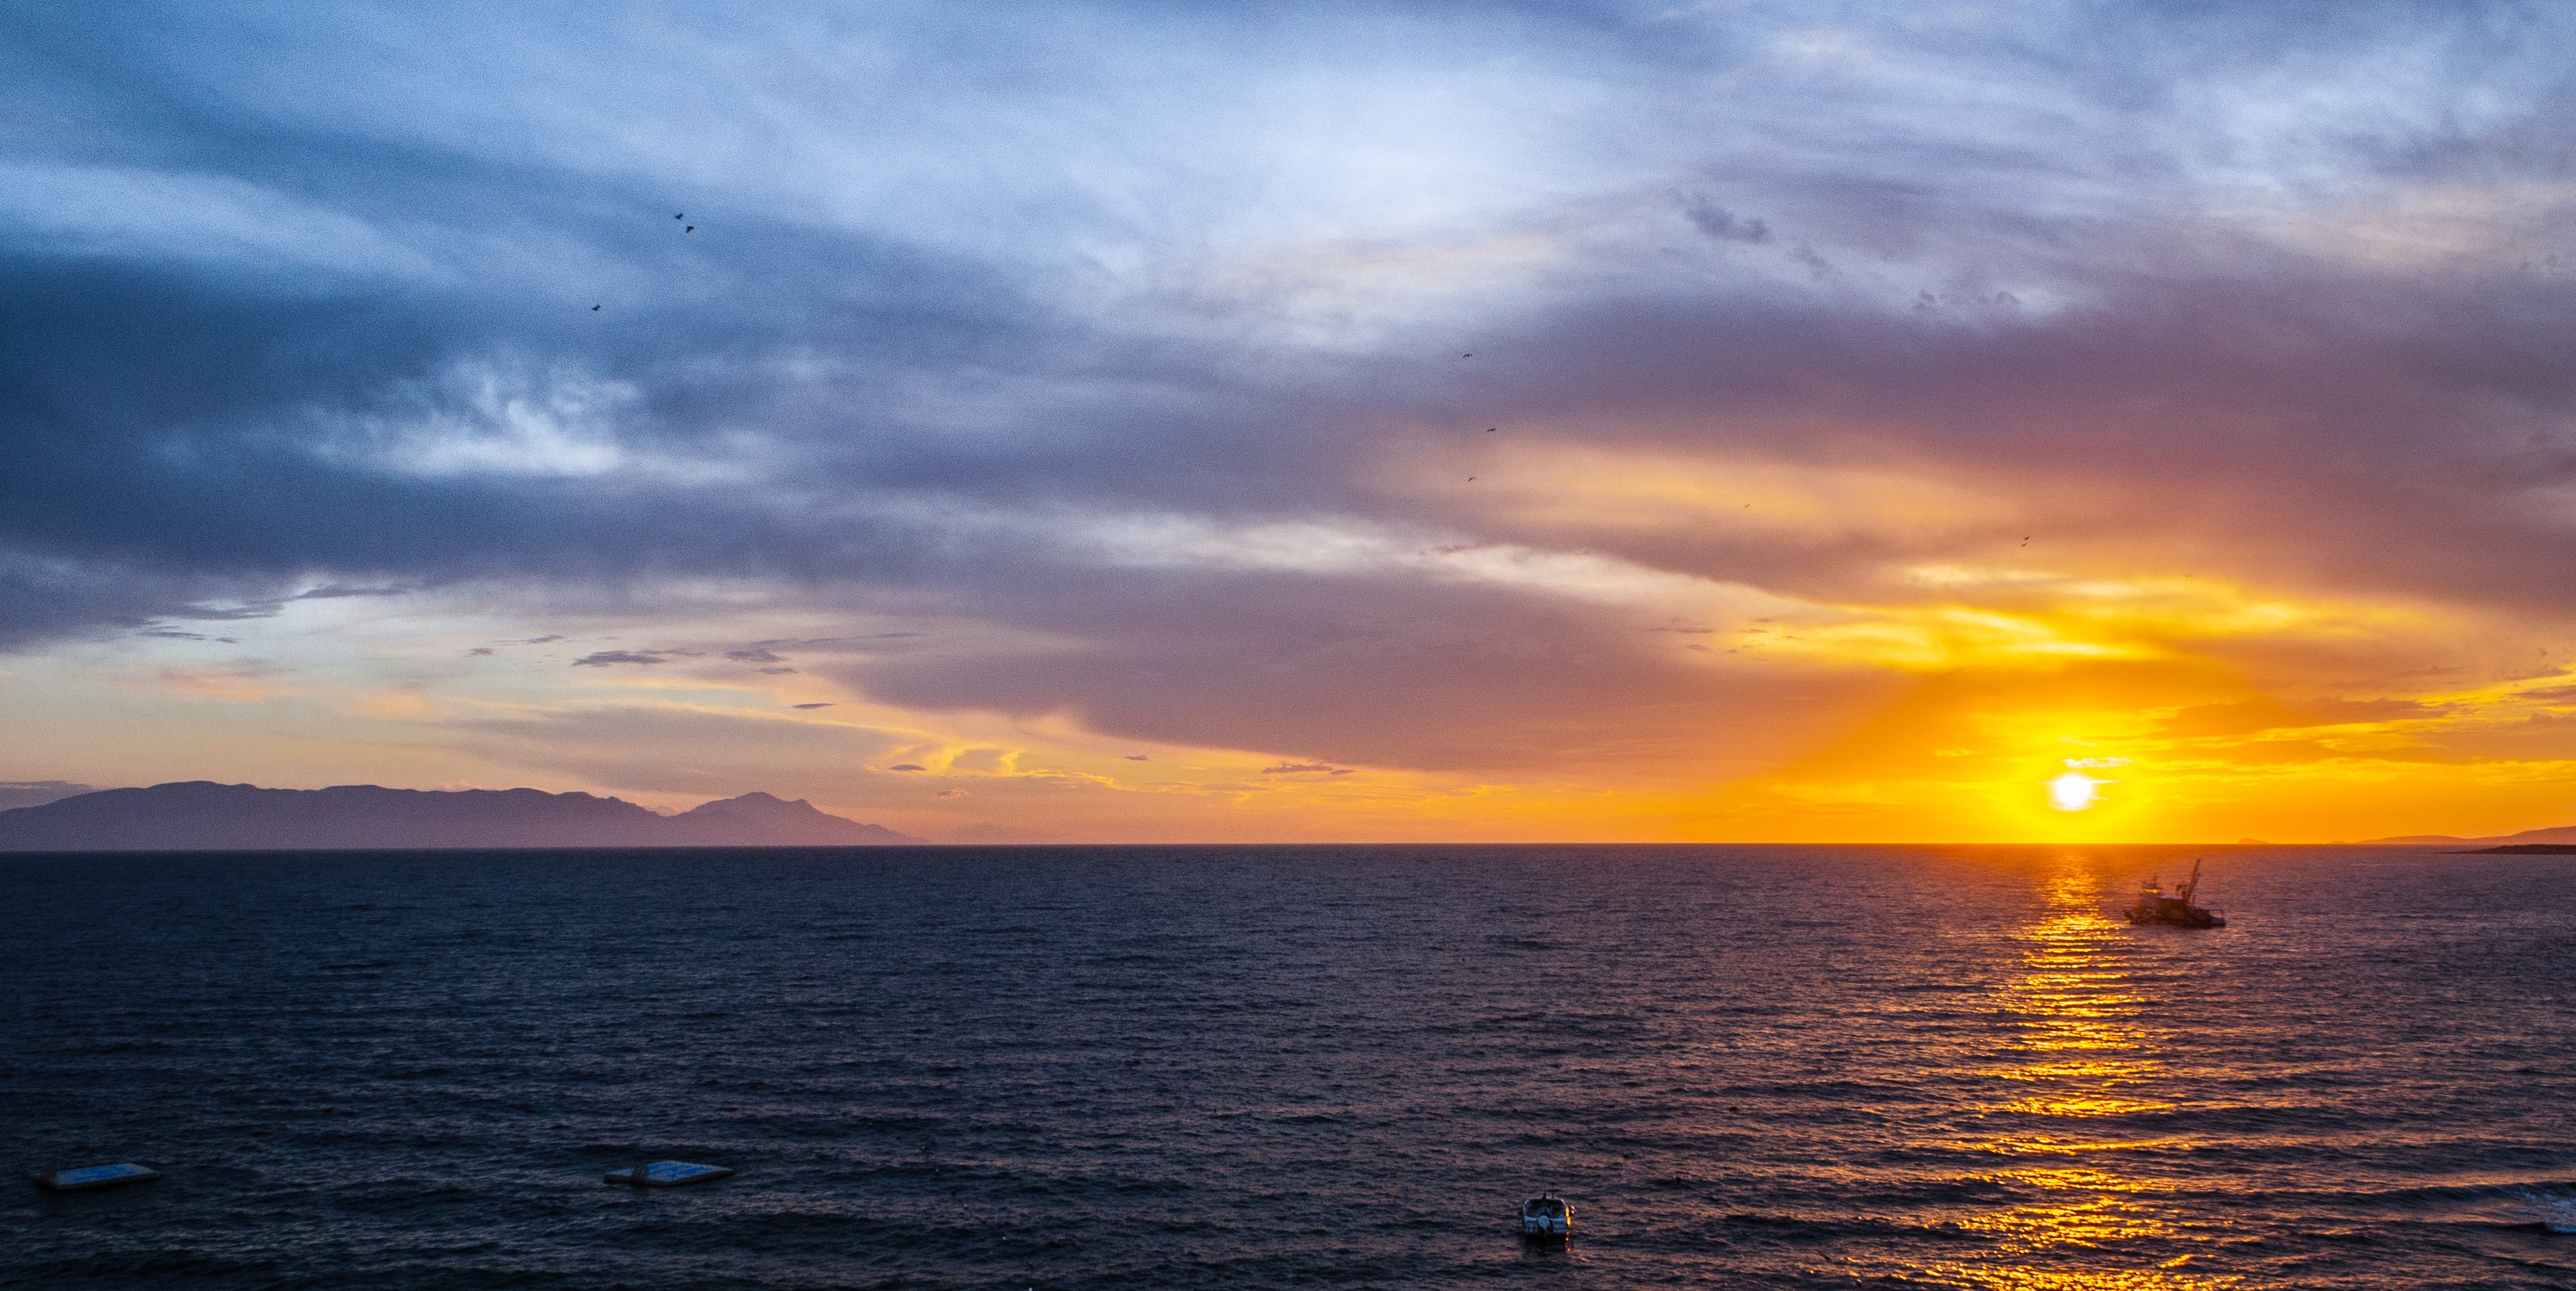
working, sea, coast, ocean, horizon, silhouette, cloud, people, sky, sun, sunrise, sunset, sunlight, morning, shore, dawn, animal, cute, canine, travel, dusk, evening, pet, tranquil, tropical, fishing, bay, asia, contrast, activity, colors, stain, nautical, paw, loving, vertebrate, scene, adorable, terrier, breed, obedience, afterglow, pedigree, destinations, occupation, red sky at morning, weligama